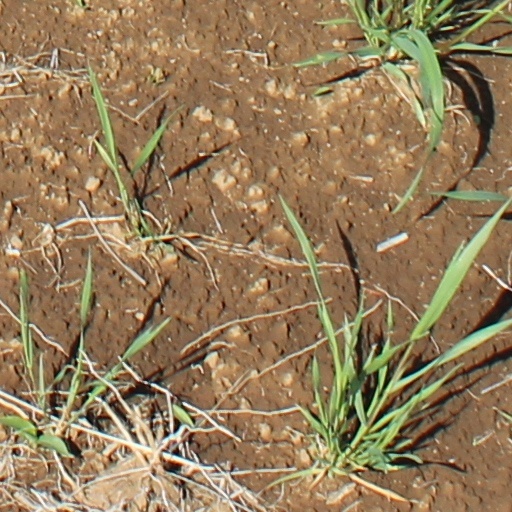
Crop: wheat